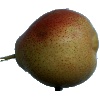
Label: Pear Forelle 1